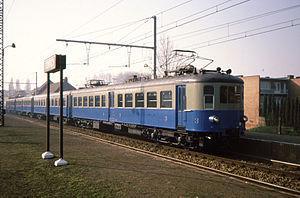
En 1935, la première ligne de la SNCB fut électrifiée. Il s'agit de la ligne 25. À cette occasion, la SNCB mit en service 12 automotrices électriques quadricaisses classées dans le type AM 35. Le service fut inauguré quelques jours avant l'exposition universelle de Bruxelles de 1935 dont il était l'une des nouveautés. Quelques années plus tard, des remorques intercalaires supplémentaires permettront de porter la composition de la plupart d'entre elles à six caisses aux heures de pointe.